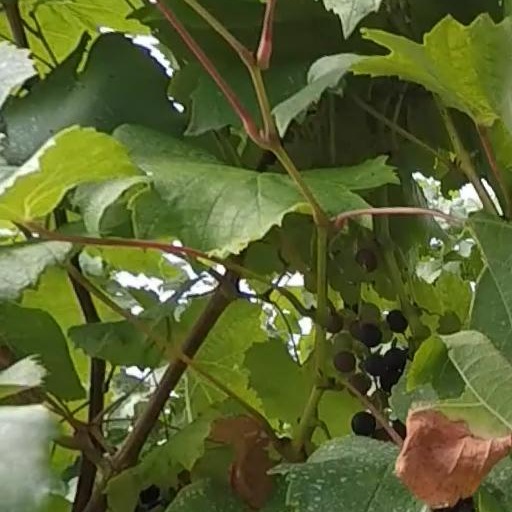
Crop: grape